Vandkunsten (square)

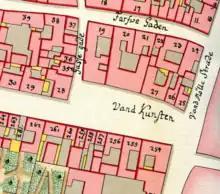
Vandkunsten on Gedde's map of Copenhagen from 1757

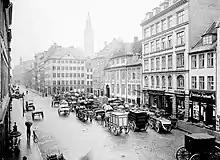
Vandkunsten in 1888

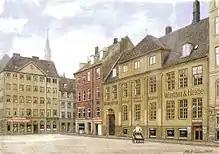
Vandkunsten in 1905, watercolour by Harald Wium

The square takes its name from a watermill that starting in the 14th century supplied Copenhagen Castle on nearby Slotsholmen with water through a system of wooden pipes. A mill pond was located at the site where the square is today. A pumping station was built at the site in 1539 but the water was polluted in connection with one of the many adaptions of Copenhagen Castle and it therefore had to be shut down.